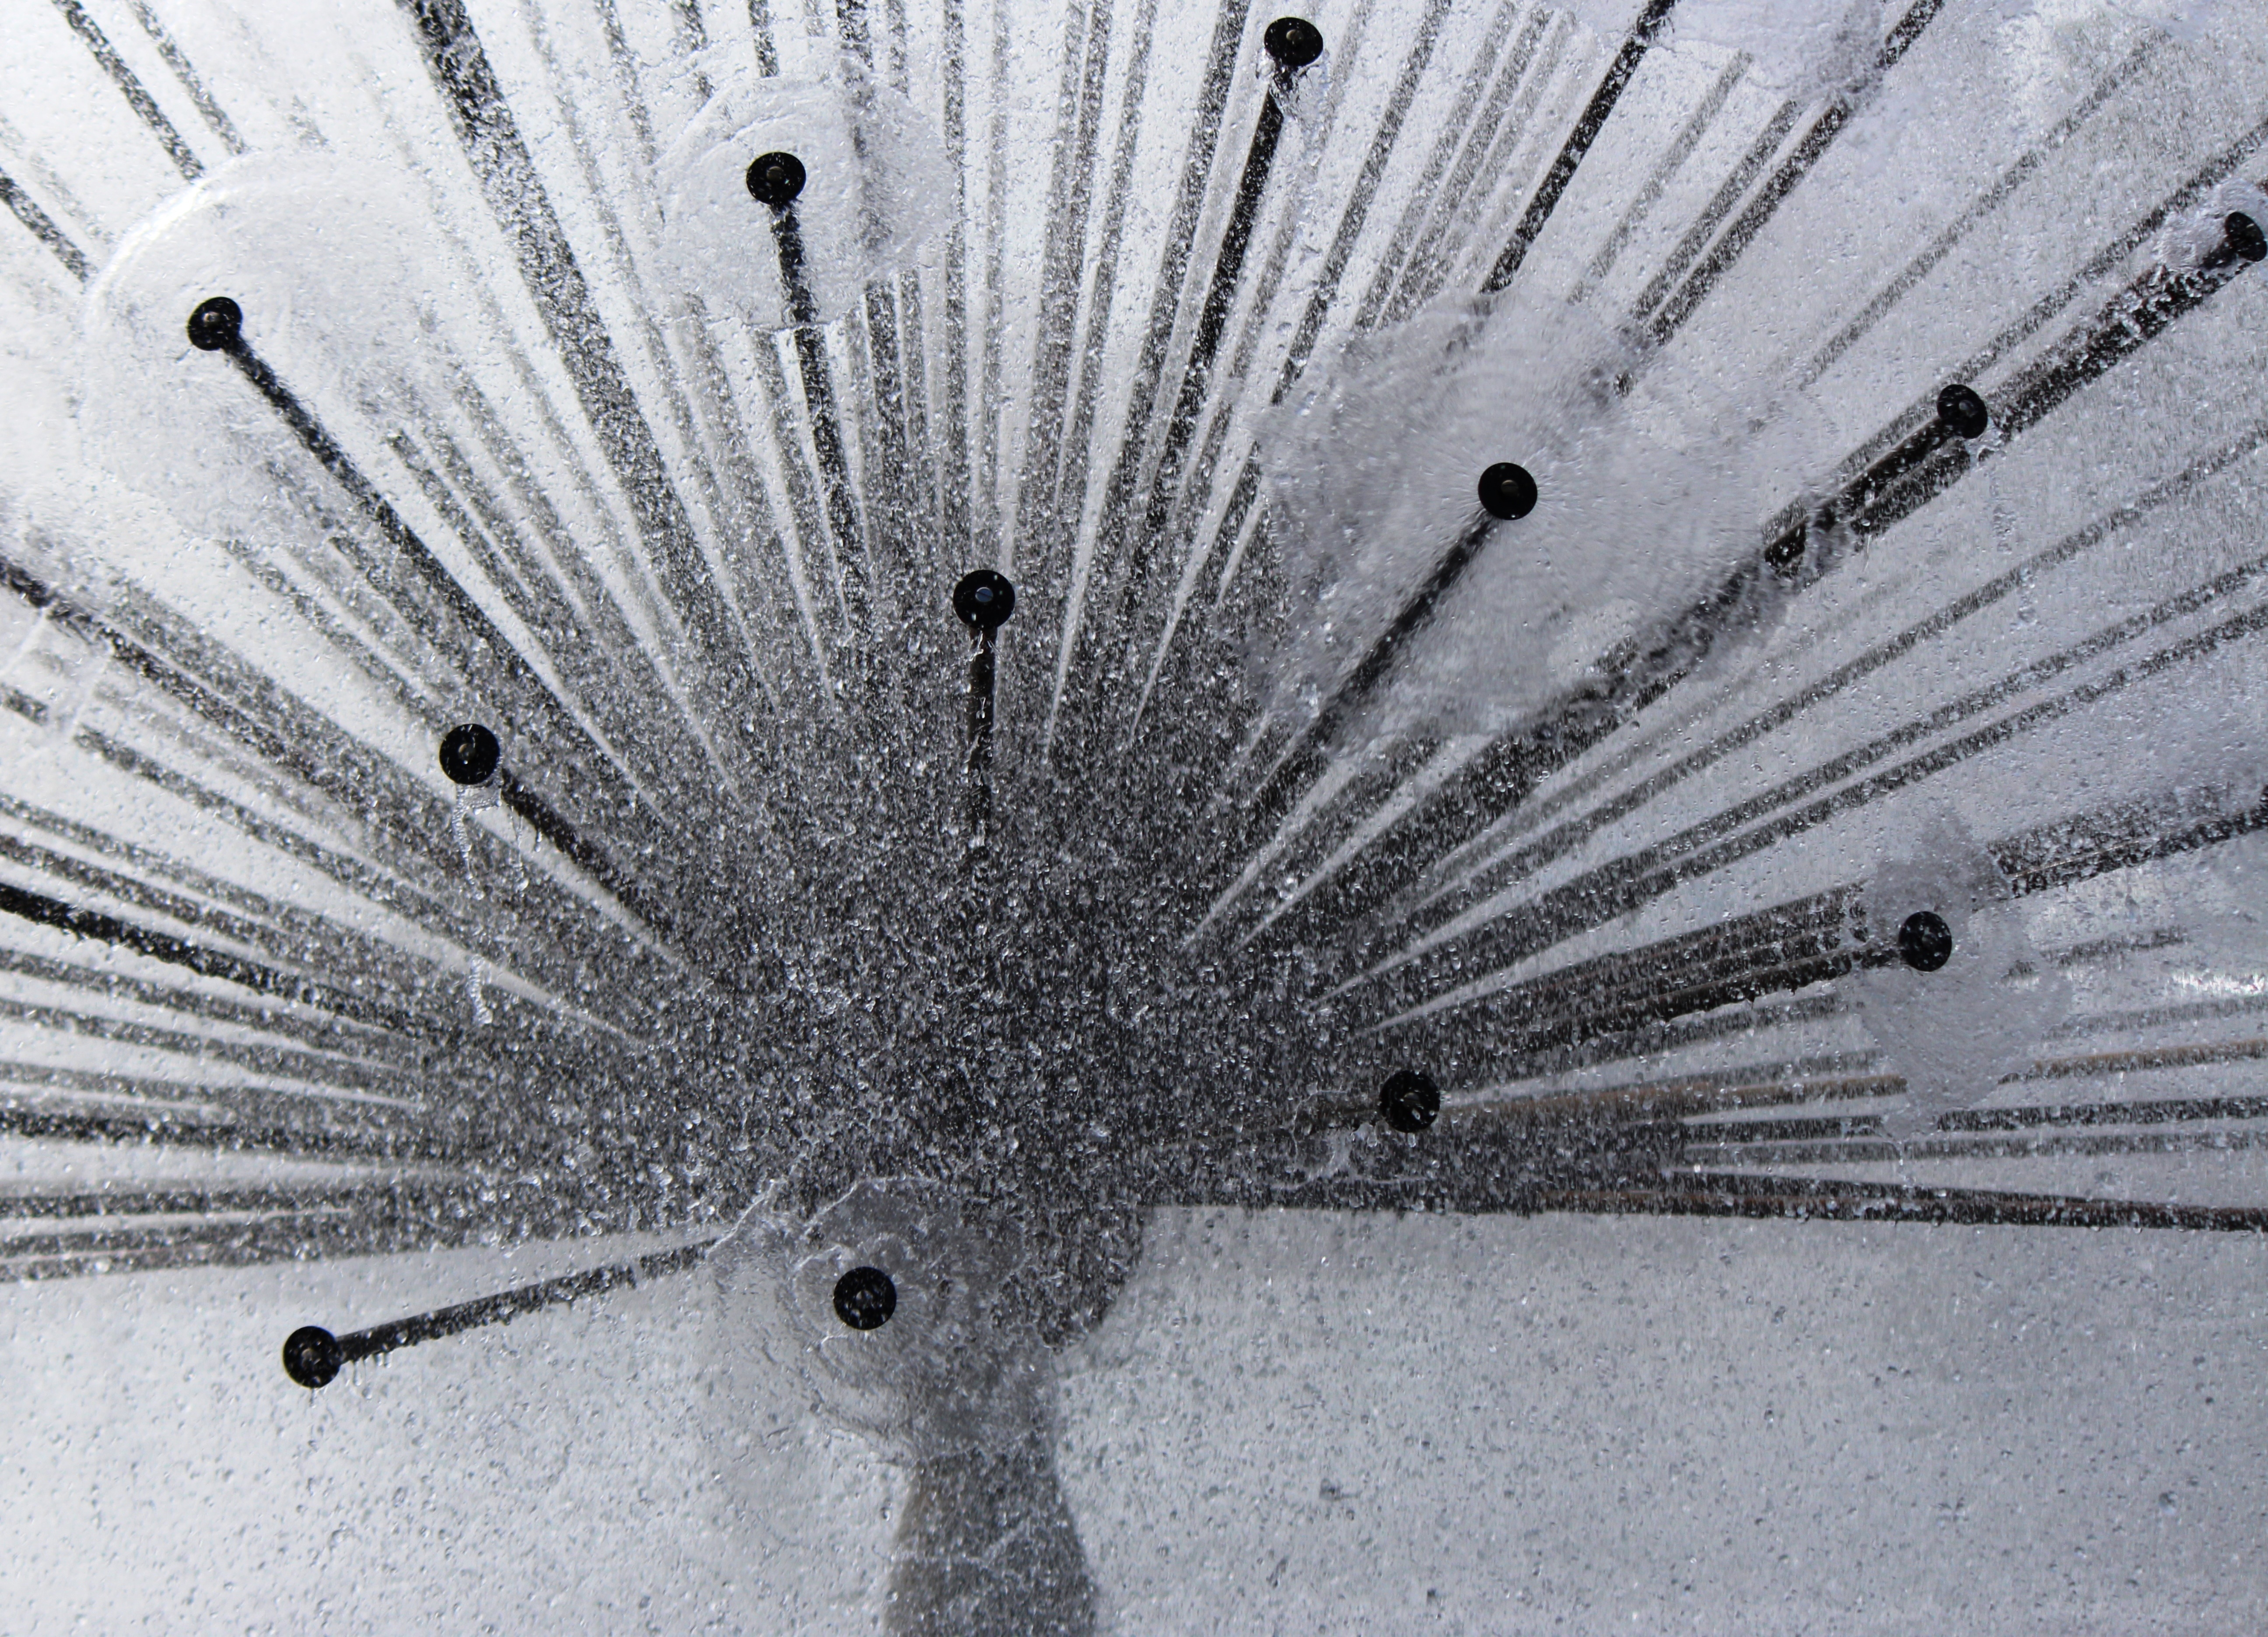
snow, bird, wing, black and white, photography, leaf, line, monochrome, close, close up, gargoyle, fountain, peafowl, frisch, water games, inject, monochrome photography, water vortex